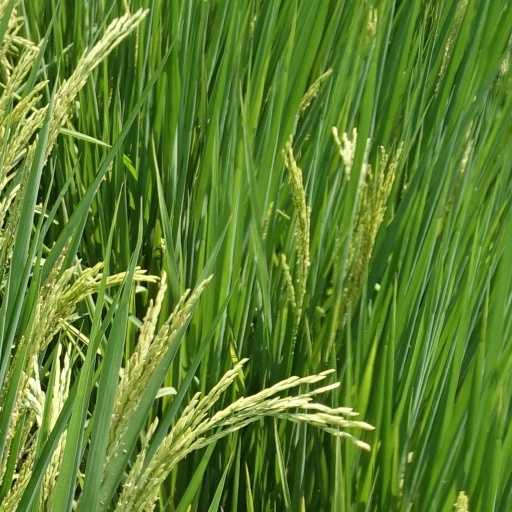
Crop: rice